William Wilde

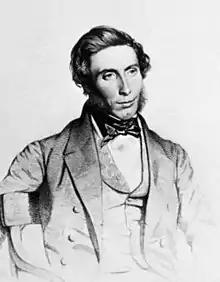
Sketch of William Wilde by J.H. Maguire, 1847

William Wilde was born at Kilkeevin, near Castlerea, in County Roscommon, the youngest of the three sons and two daughters of a prominent local medical practitioner, Thomas Wills Wilde, and his wife, Amelia Flynne (d. c.1844). His family were members of the Church of Ireland. He was descended from a Dutchman, Colonel de Wilde, who went to Ireland with King William of Orange's invasion army in 1690, and numerous Anglo-Irish ancestors. He received his initial education at the Elphin Diocesan School in Elphin, County Roscommon. In 1832, Wilde was bound as an apprentice to Abraham Colles, the pre-eminent Irish surgeon of the day, at Dr Steevens' Hospital in Dublin. He was also taught by the surgeons James Cusack and Sir Philip Crampton and the physician Sir Henry Marsh. Wilde also studied at the private and highly respected school of anatomy, medicine, and surgery in Park Street (later Lincoln Place), Dublin. In 1837, he earned his medical degree from the Royal College of Surgeons in Ireland. In the same year, Wilde embarked on an eight-month cruise to the Holy Land with a recovering patient, visiting various cities and islands throughout the Mediterranean. Porpoises were flung on board the ship, "Crusader", and Wilde dissected them. Taking notes, he eventually composed a two-volume book on the nursing habits of the creatures. Among the places he visited on this tour was Egypt. In a tomb, he found the mummified remains of a dwarf and salvaged the torso to bring back to Ireland. He also collected embalmed ibises.